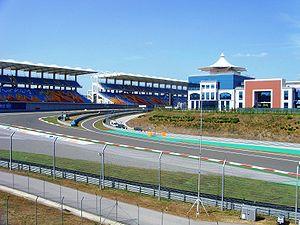
Le circuit d'Istanbul Park est un circuit automobile situé à une quarantaine de kilomètres à l'est d'Istanbul en Turquie, à proximité de la route qui relie la ville à la capitale du pays, Ankara. Construit dans l'optique d'accueillir le Grand Prix automobile de Turquie, il est inauguré le 21 août 2005. Très apprécié des pilotes, le Grand Prix n'attire pas beaucoup de monde et le gouvernement stoppe les subventions, mettant fin au Grand Prix de Turquie en 2011.